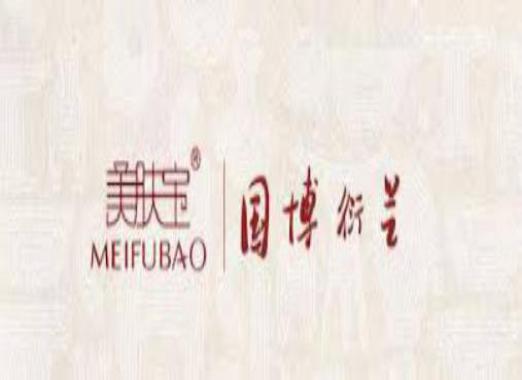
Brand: meifubao
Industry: Necessities